Essaouira

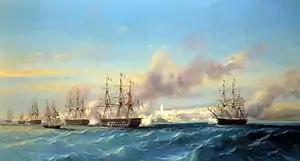
"The attack of Mogador by the French fleet" in August 1844, Serkis Diranian.

Following Morocco's alliance with Algeria's Abd-El-Kader against France, Essaouira was bombarded and briefly occupied by the French Navy under the Prince de Joinville on 16 August 1844, in the Bombardment of Mogador, an important battle of the First Franco-Moroccan War.